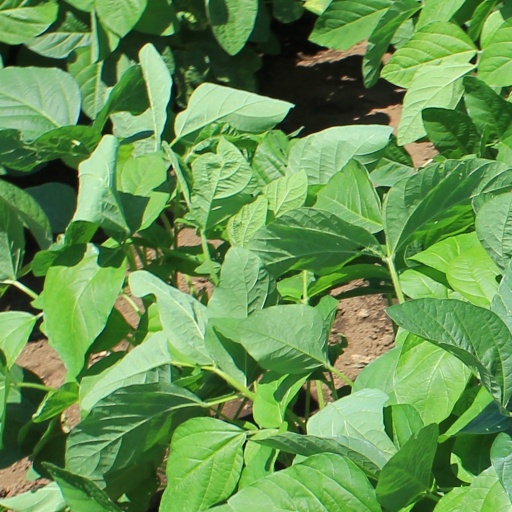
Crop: soybean